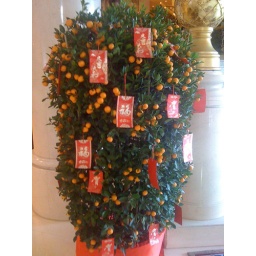
Lucky orange tree in hotel lobby